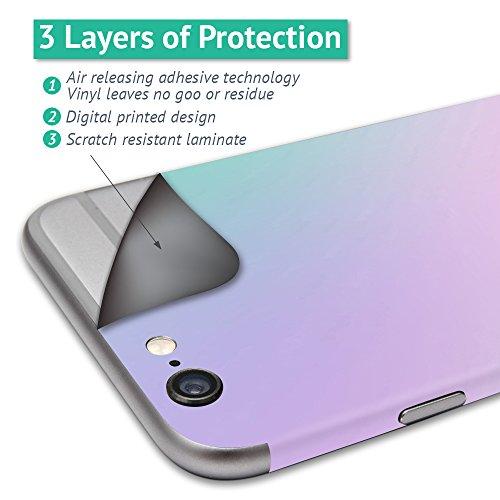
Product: MightySkins Vinyl Decal Skin Compatible with Fidget Spinner – Vintage Paisley | Protective Sticker for Three-Bladed Fydget Toy | Easy to Apply Cover | Low Grip Adhesive Removes Clean
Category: Toys & Games | Novelty & Gag Toys
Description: HUNDREDS OF CHOICES: Show off your own unique style with Mighty Skins for your Fydget Spinner Don’t like the Vintage Paisley skin We have hundreds of designs to choose from, so your tri-spinner fidget will be as unique as you are.
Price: $15.99
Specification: ProductDimensions:9x0.1x6inches|ItemWeight:0.16ounces|ShippingWeight:0.96ounces|ASIN:B072HPBHM2|Itemmodelnumber:FIYTRY-VintagePaisley|DatefirstlistedonAmazon:February6,2017